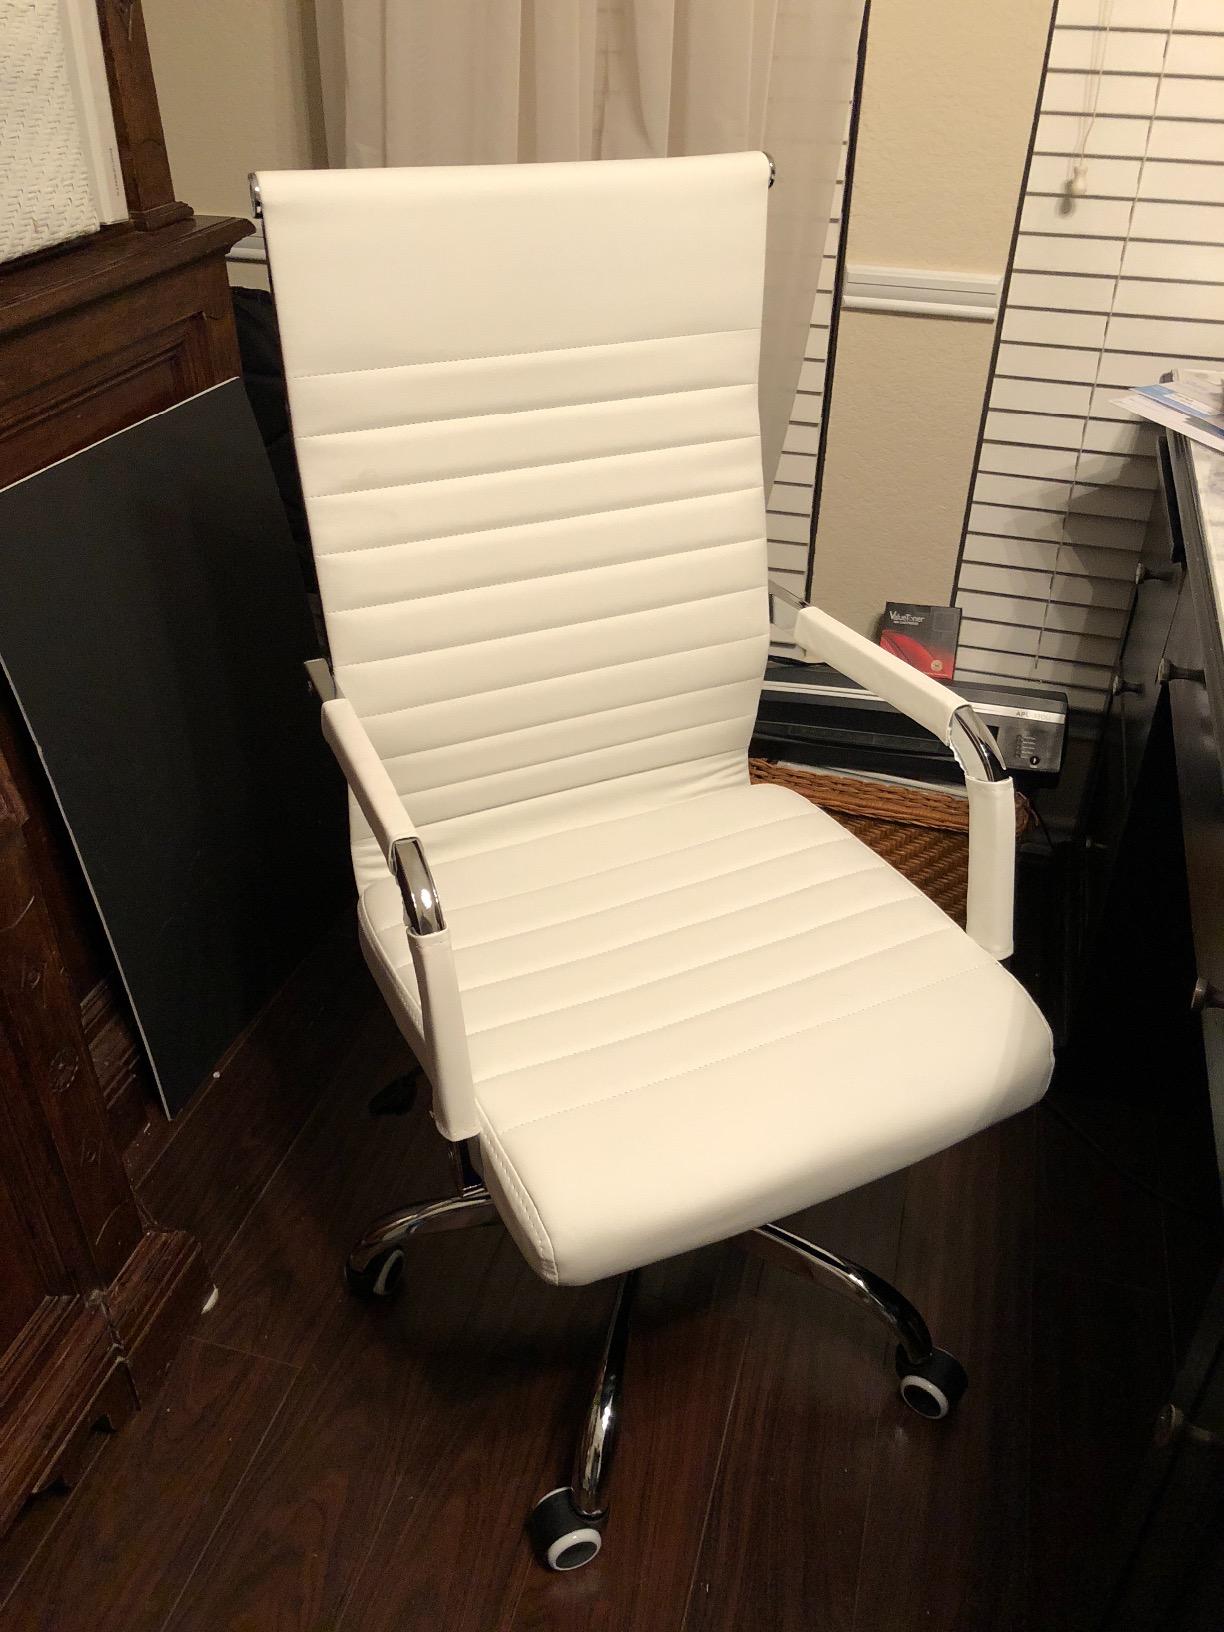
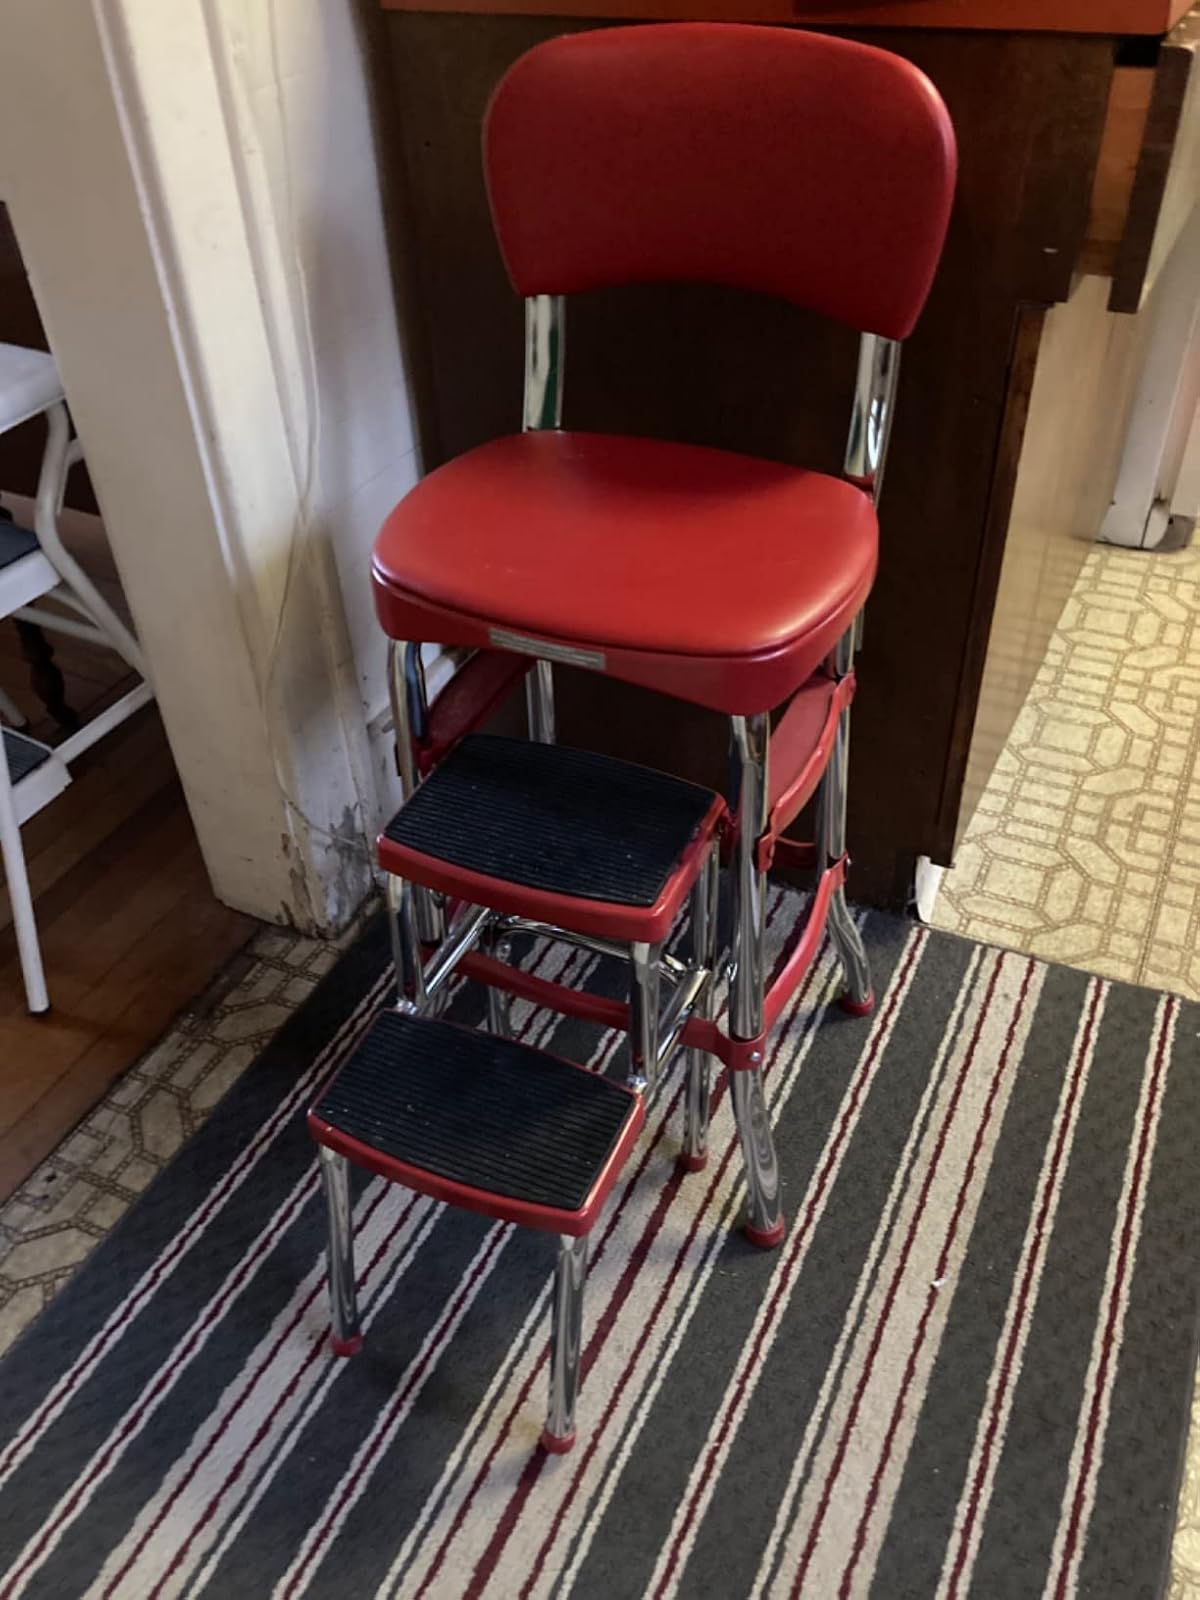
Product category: items_chair
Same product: no